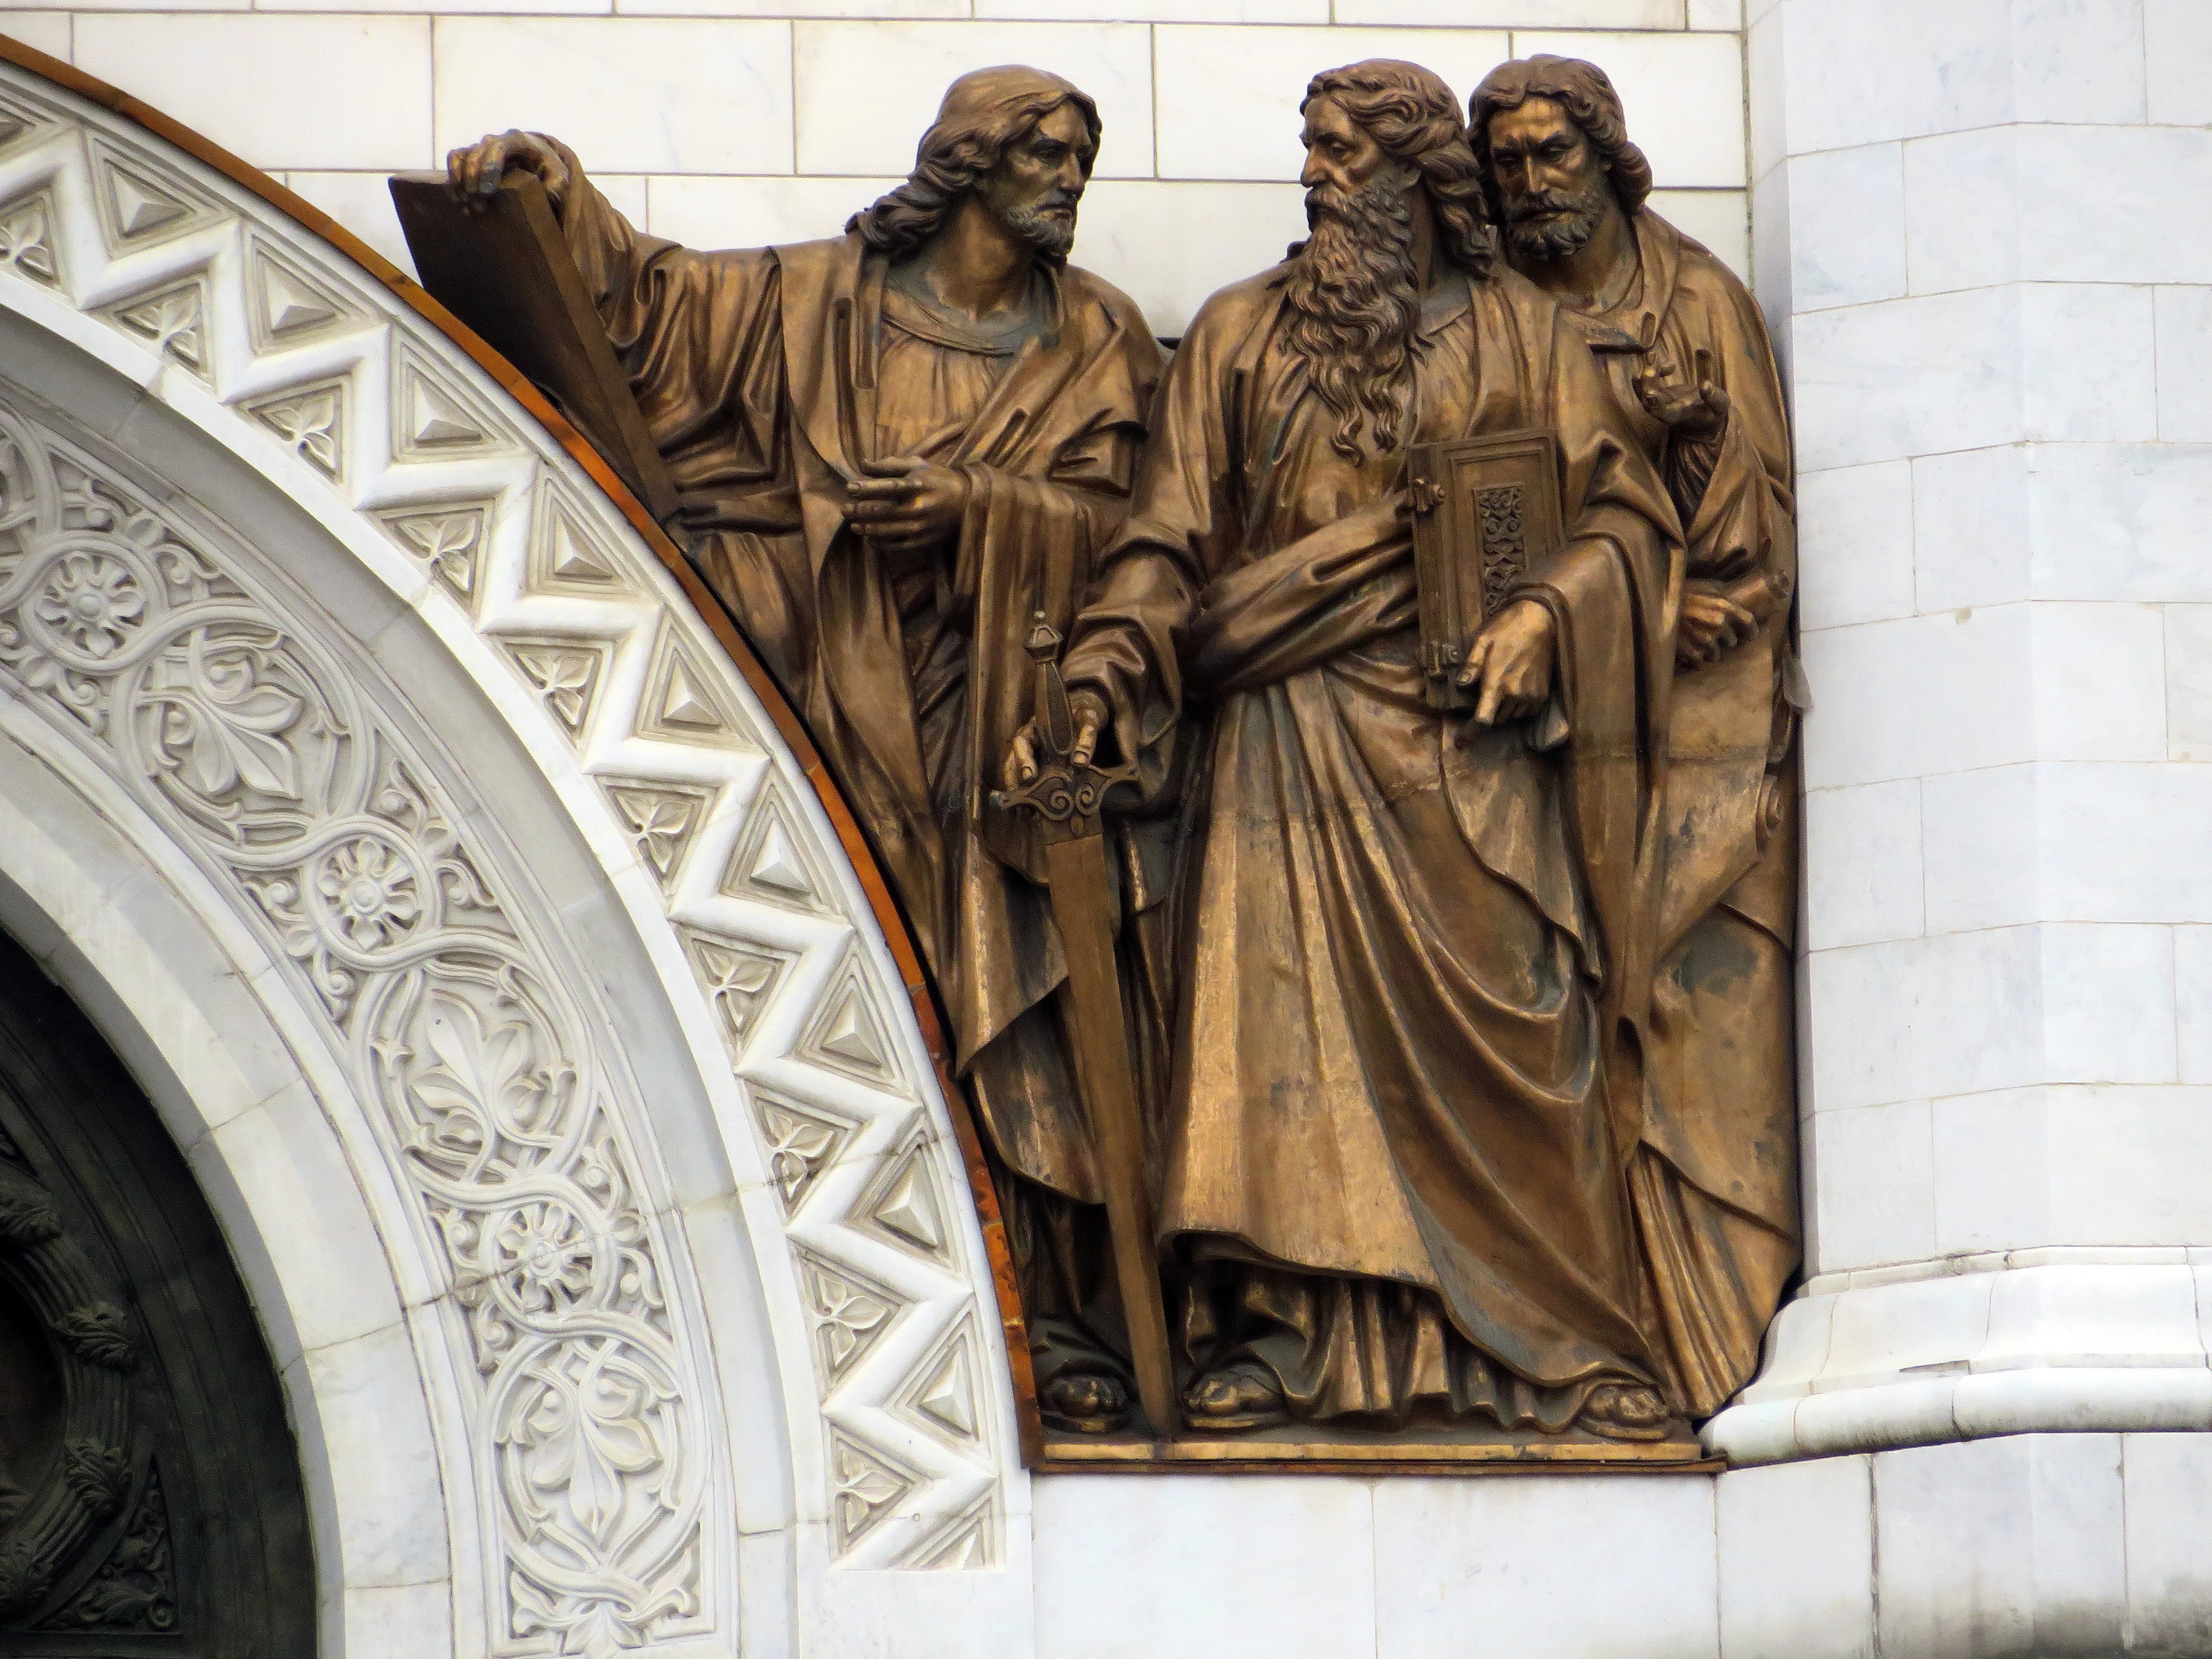
architecture, monument, statue, decoration, religion, sculpture, art, temple, history, bronze, moscow, carving, russia, relief, ancient history, holy savior cathedral